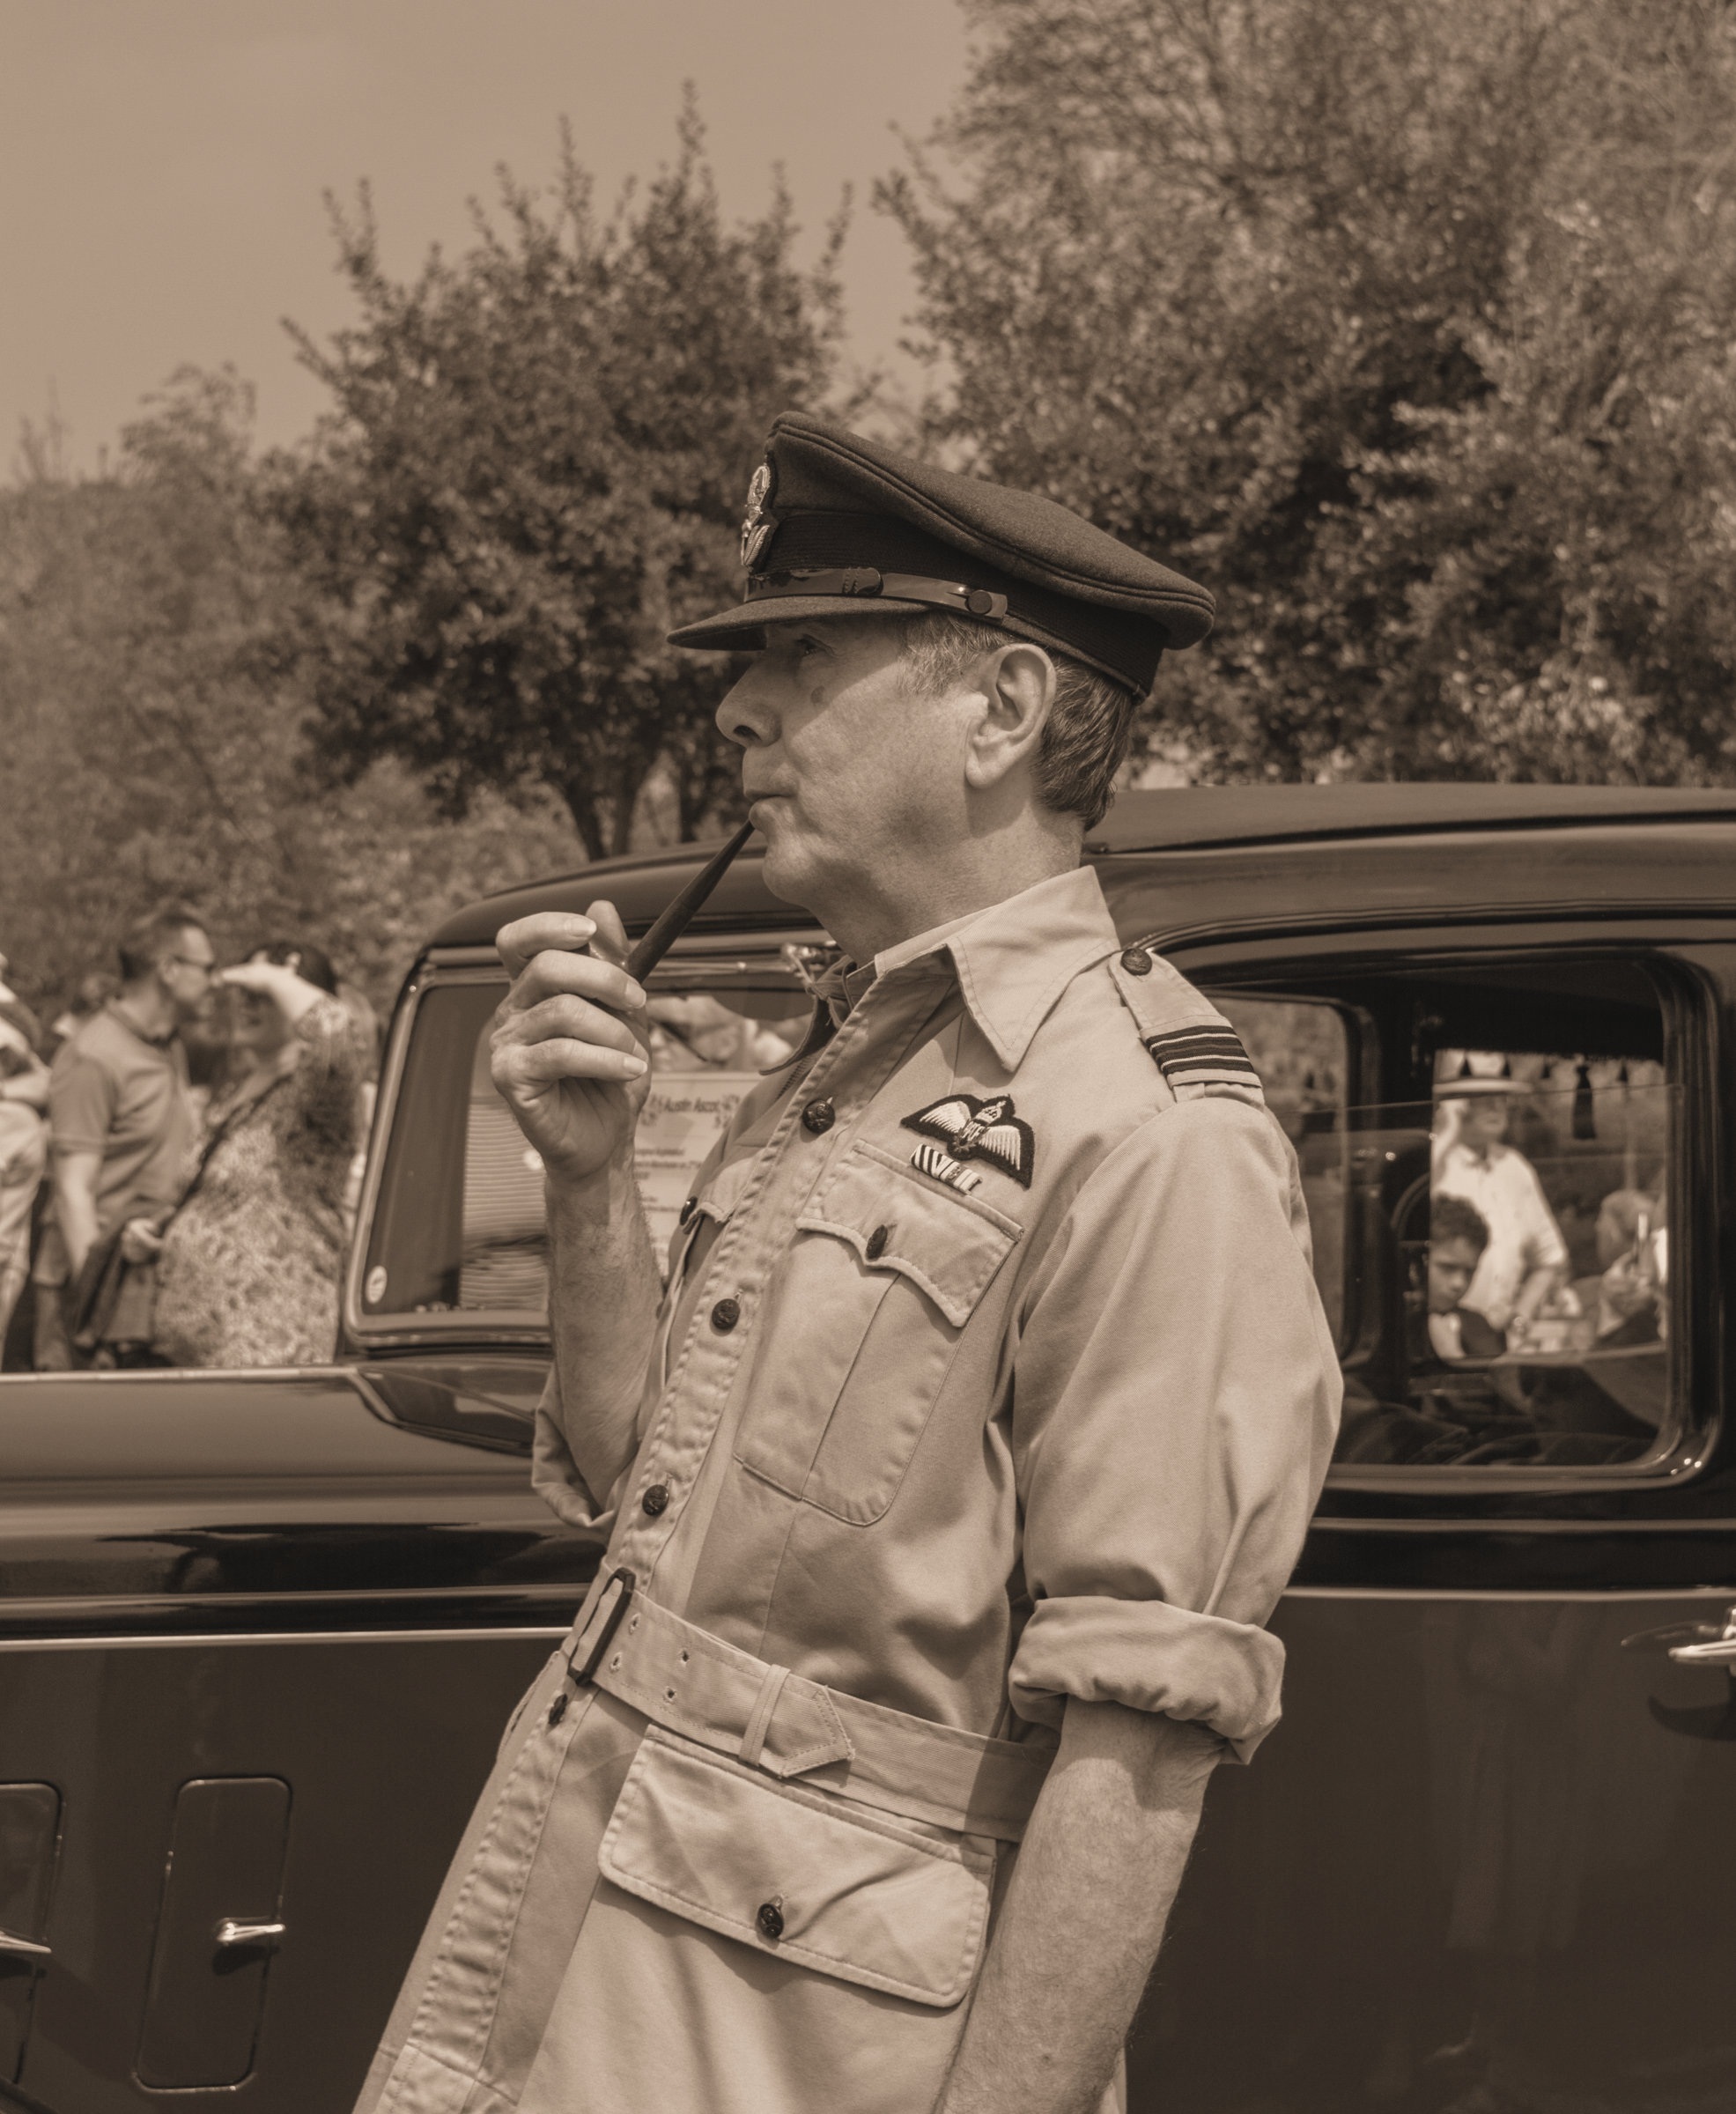
man, person, people, white, car, vintage, military, portrait, spring, soldier, army, clothing, monochrome, war, sepia, battle, pipe, photograph, image, general, military officer, military person